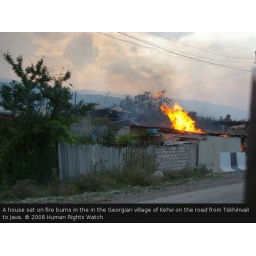
A house set on fire burns in the georgian village of Kehvi on the road from Tskhinvali to Java